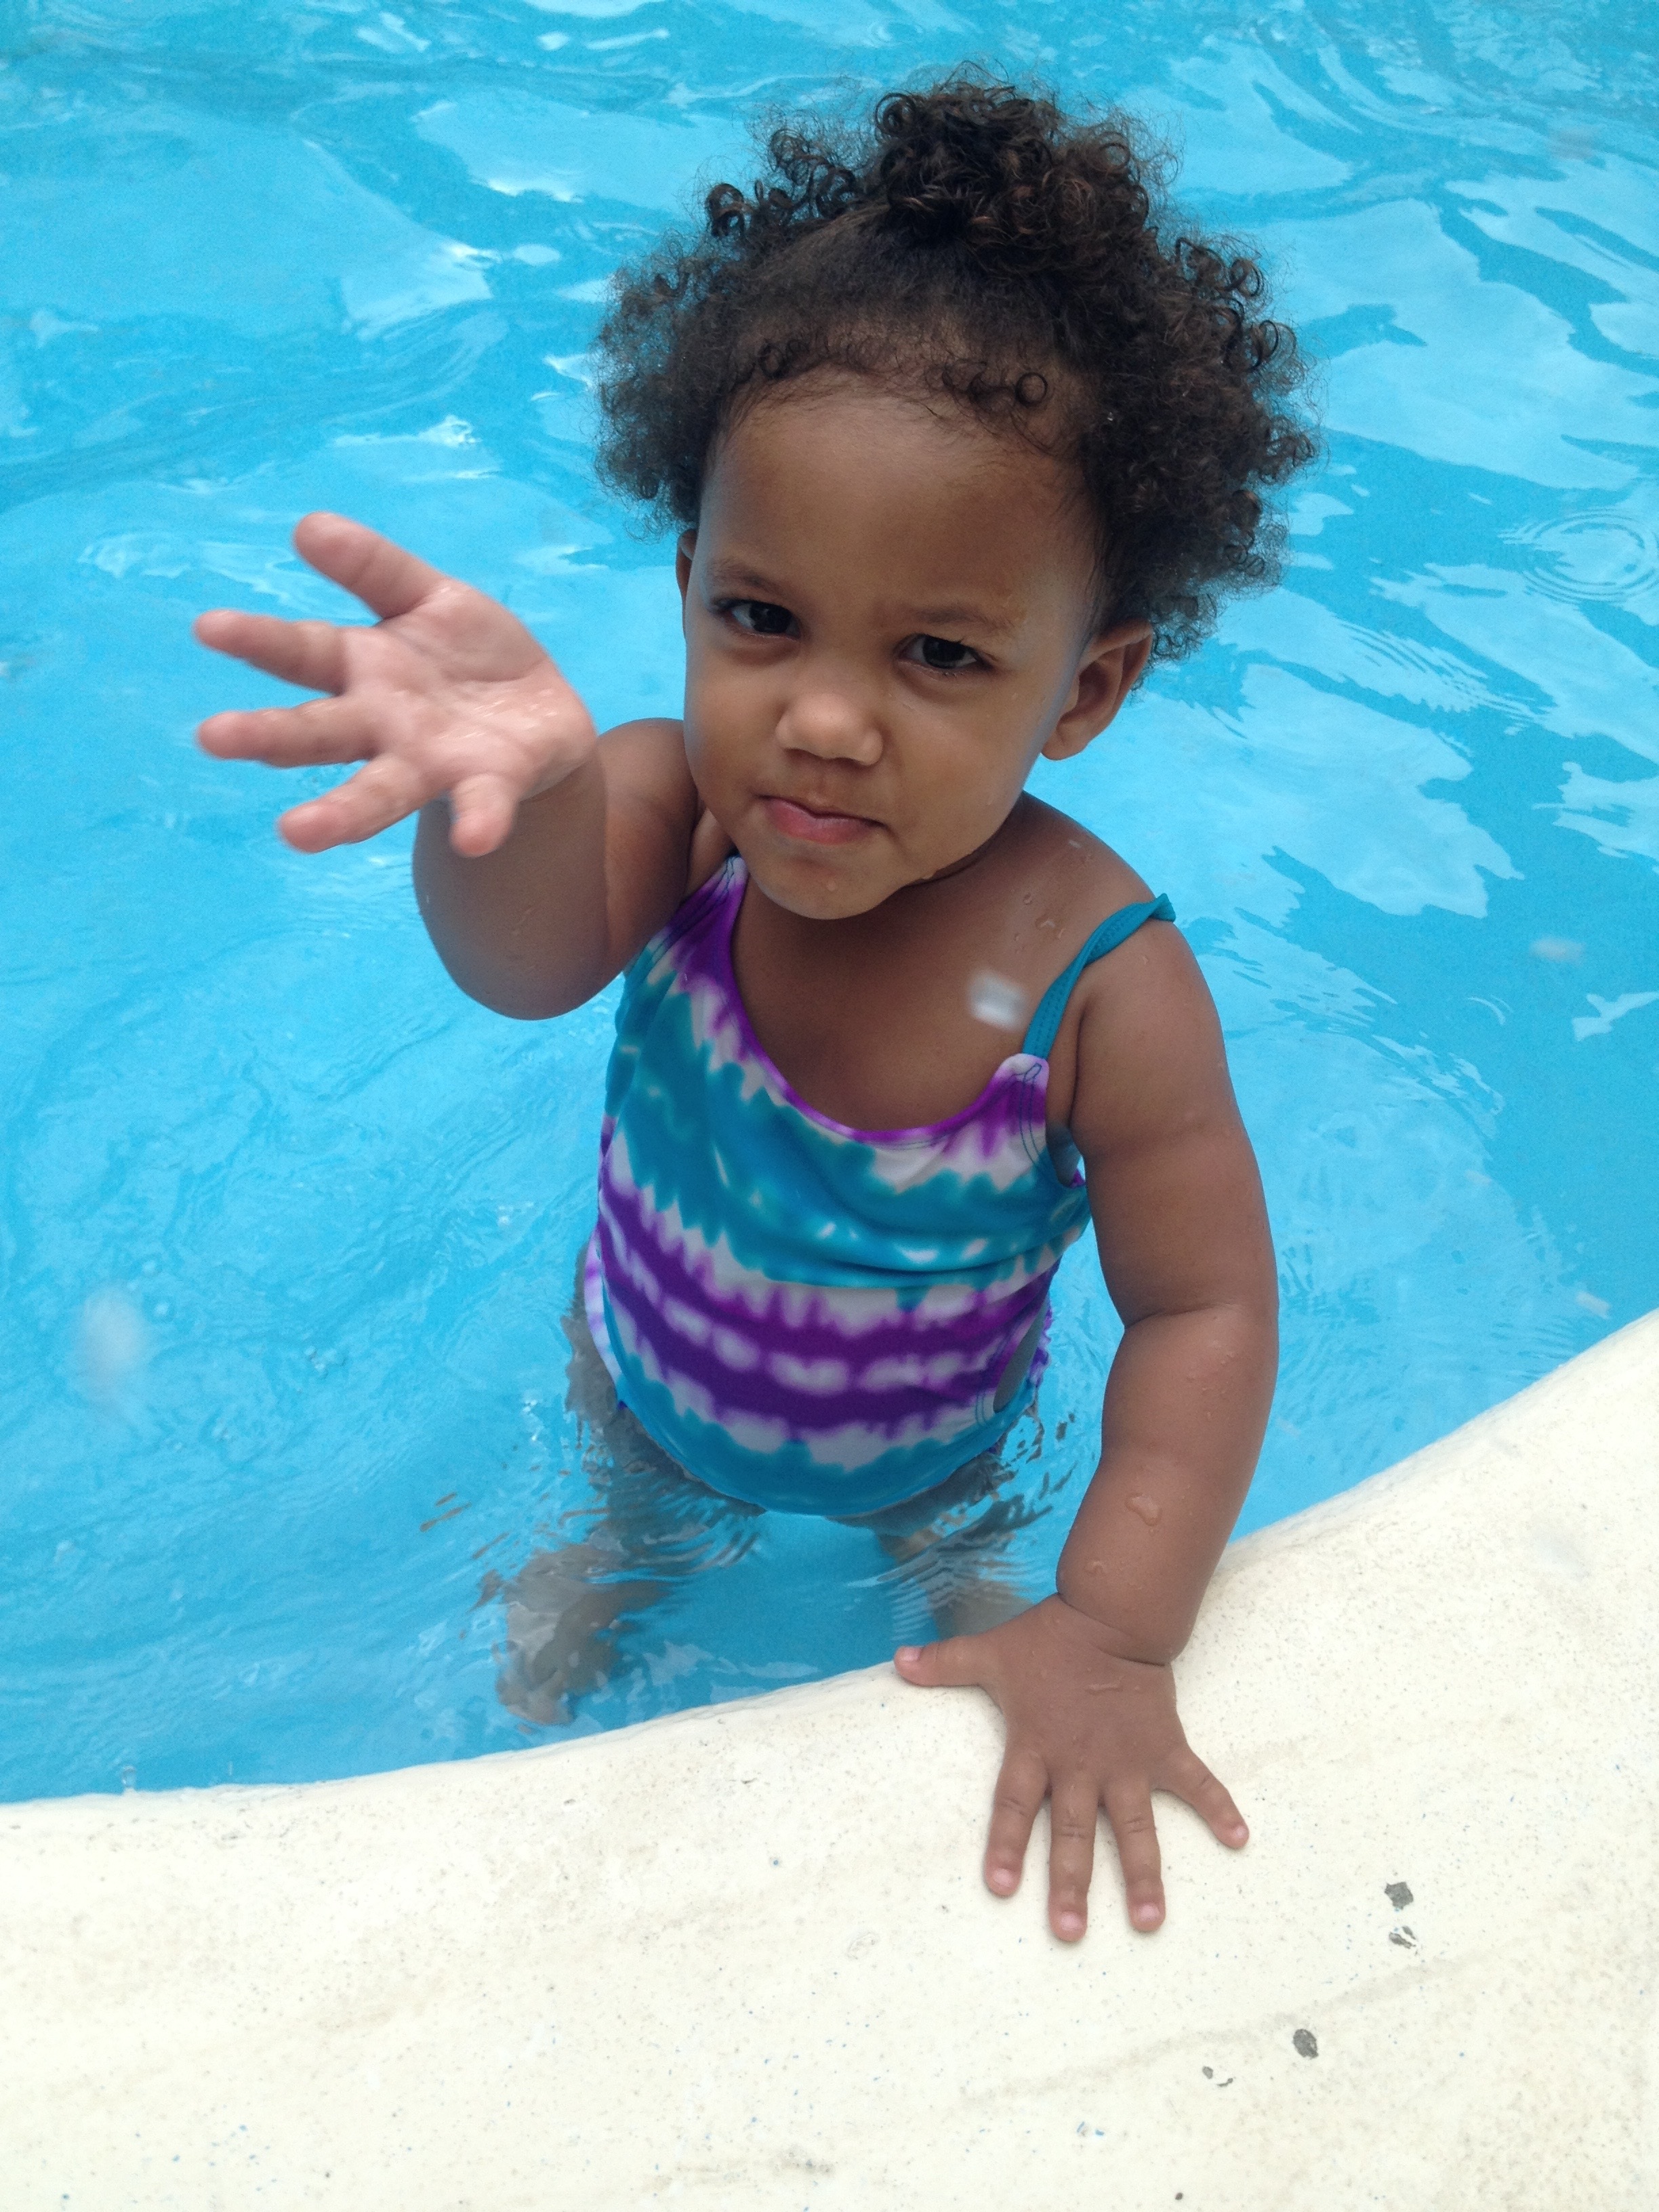
sea, person, people, girl, play, sweet, kid, cute, looking, summer, vacation, female, portrait, young, youth, swimming pool, child, blue, childhood, smile, swimming, eyes, children, fun, happy, toddler, innocence, little, joy, daughter, water sport